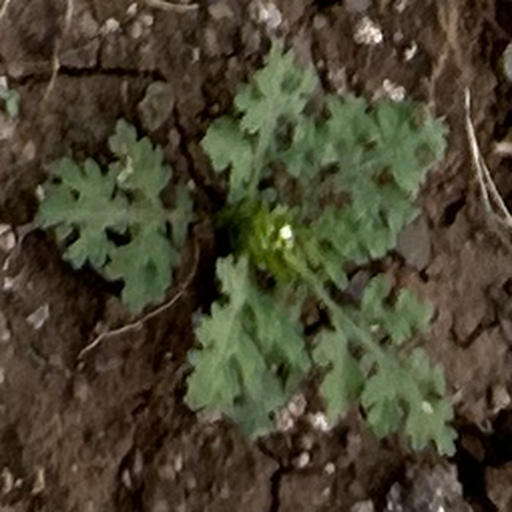
Weed species: Gajar_gavat_(Parthenium hysterophorus)